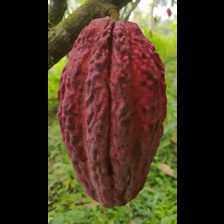
Label: sana